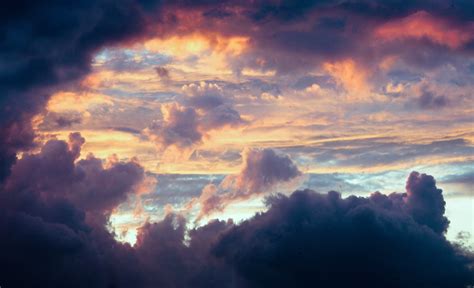
Weather: cloudy or overcast